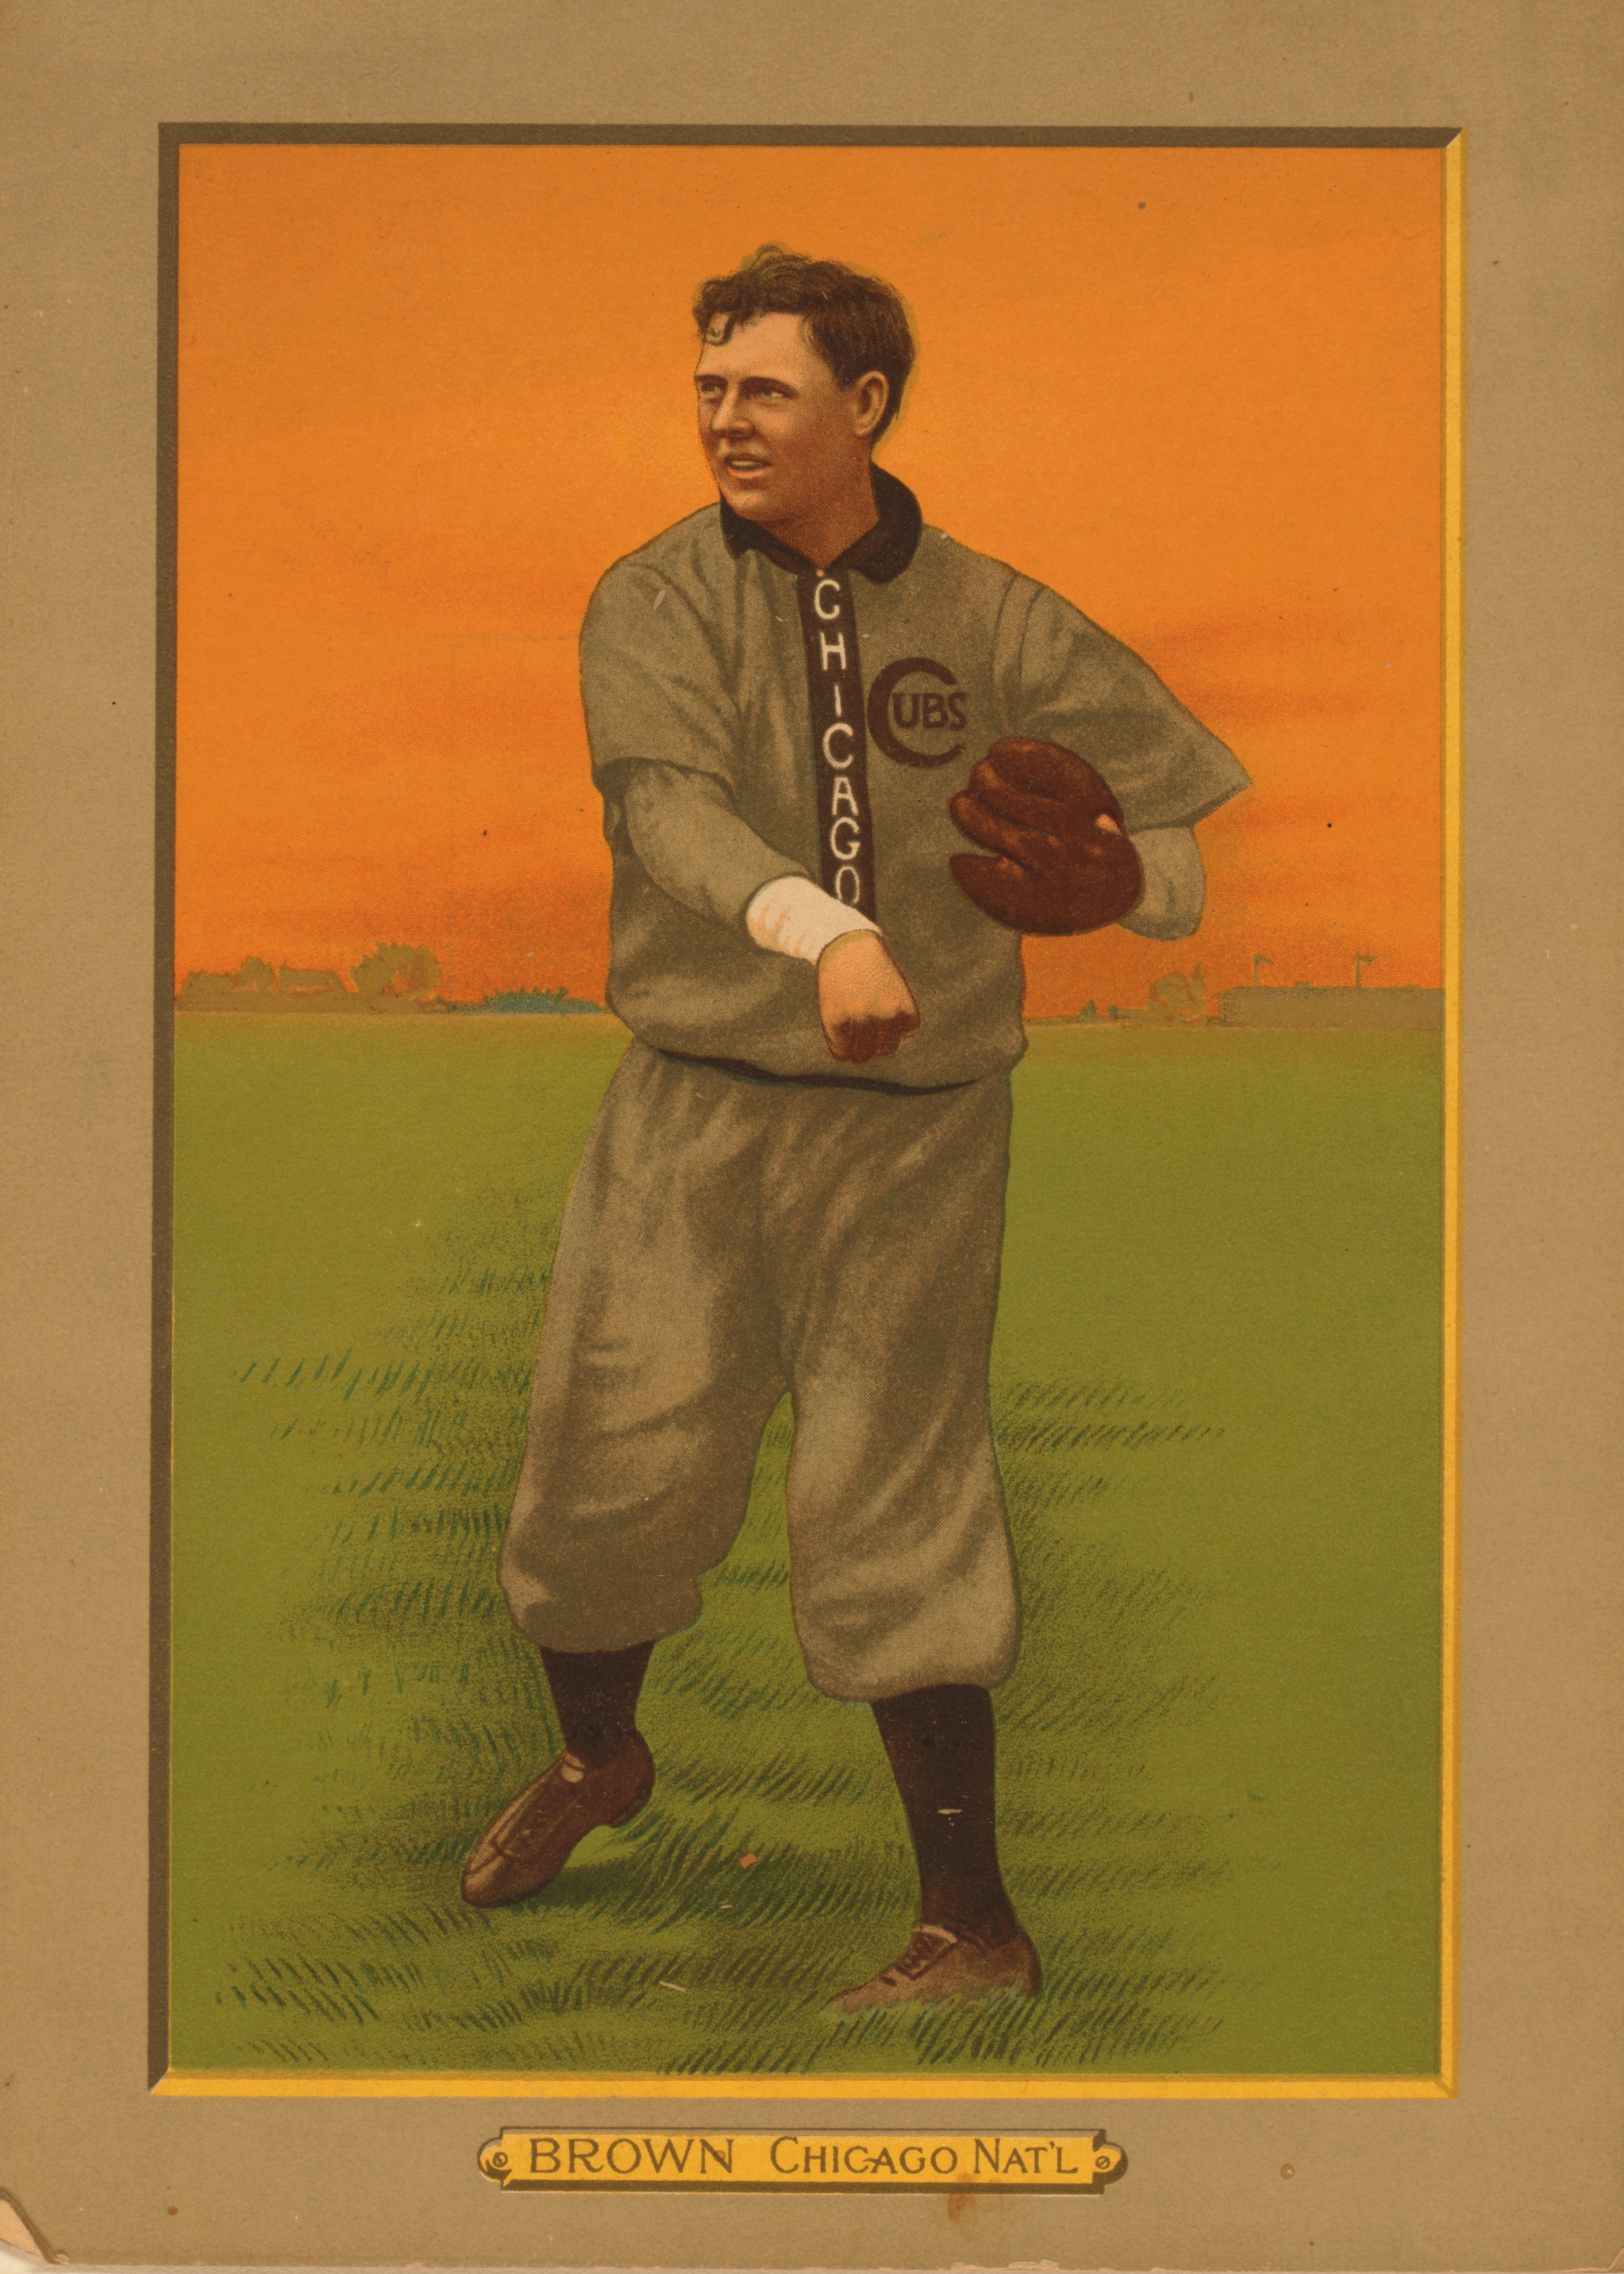
baseball, painting, pants, art, illustration, poster, vintage baseball, backyard baseball, baseball cards, baseball jerseys, baseball uniforms history, buy vintage baseball cards, games baseball, old baseball uniforms, vintage base ball, vintage baseball association, vintage baseball bats, vintage baseball caps, vintage baseball gloves, vintage baseball jerseys, vintage baseball league, vintage baseball memorabilia, vintage baseball pictures, vintage baseball posters, vintage baseball t shirts